Vilna Ghetto

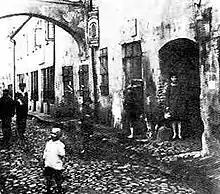
Vilna Ghetto (Julian Klaczko Street), 1941

The Vilna Ghetto was a World War II Jewish ghetto established and operated by Nazi Germany in the city of Vilnius in the modern country of Lithuania, at the time part of the Nazi-administered .